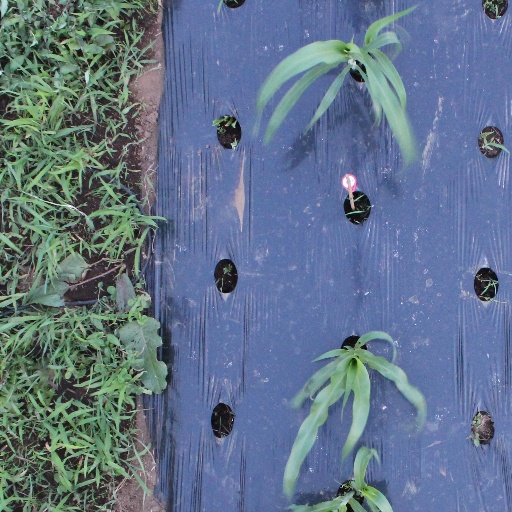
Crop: sorghum